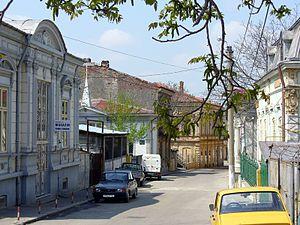
Slatina est une ville industrielle roumaine, chef-lieu du județ d'Olt, en Valachie, dans la région de développement du sud-ouest. Elle est située sur l'Olt, à 200 km à l'ouest de Bucarest. Sa population s'élevait à 70 293 habitants en 2011.